Jimmy Nilsen

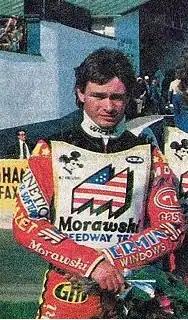
A portrait of Jimmy Nilsen

Jimmy Oyvind Nilsen (born 16 November 1966) is a former international motorcycle speedway rider from Sweden. He earned 53 international caps for the Sweden national speedway team.